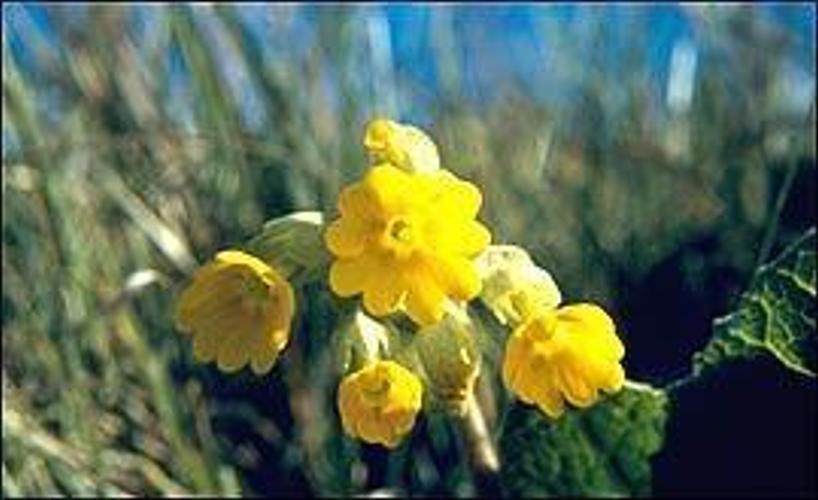
Flower: Cowslip